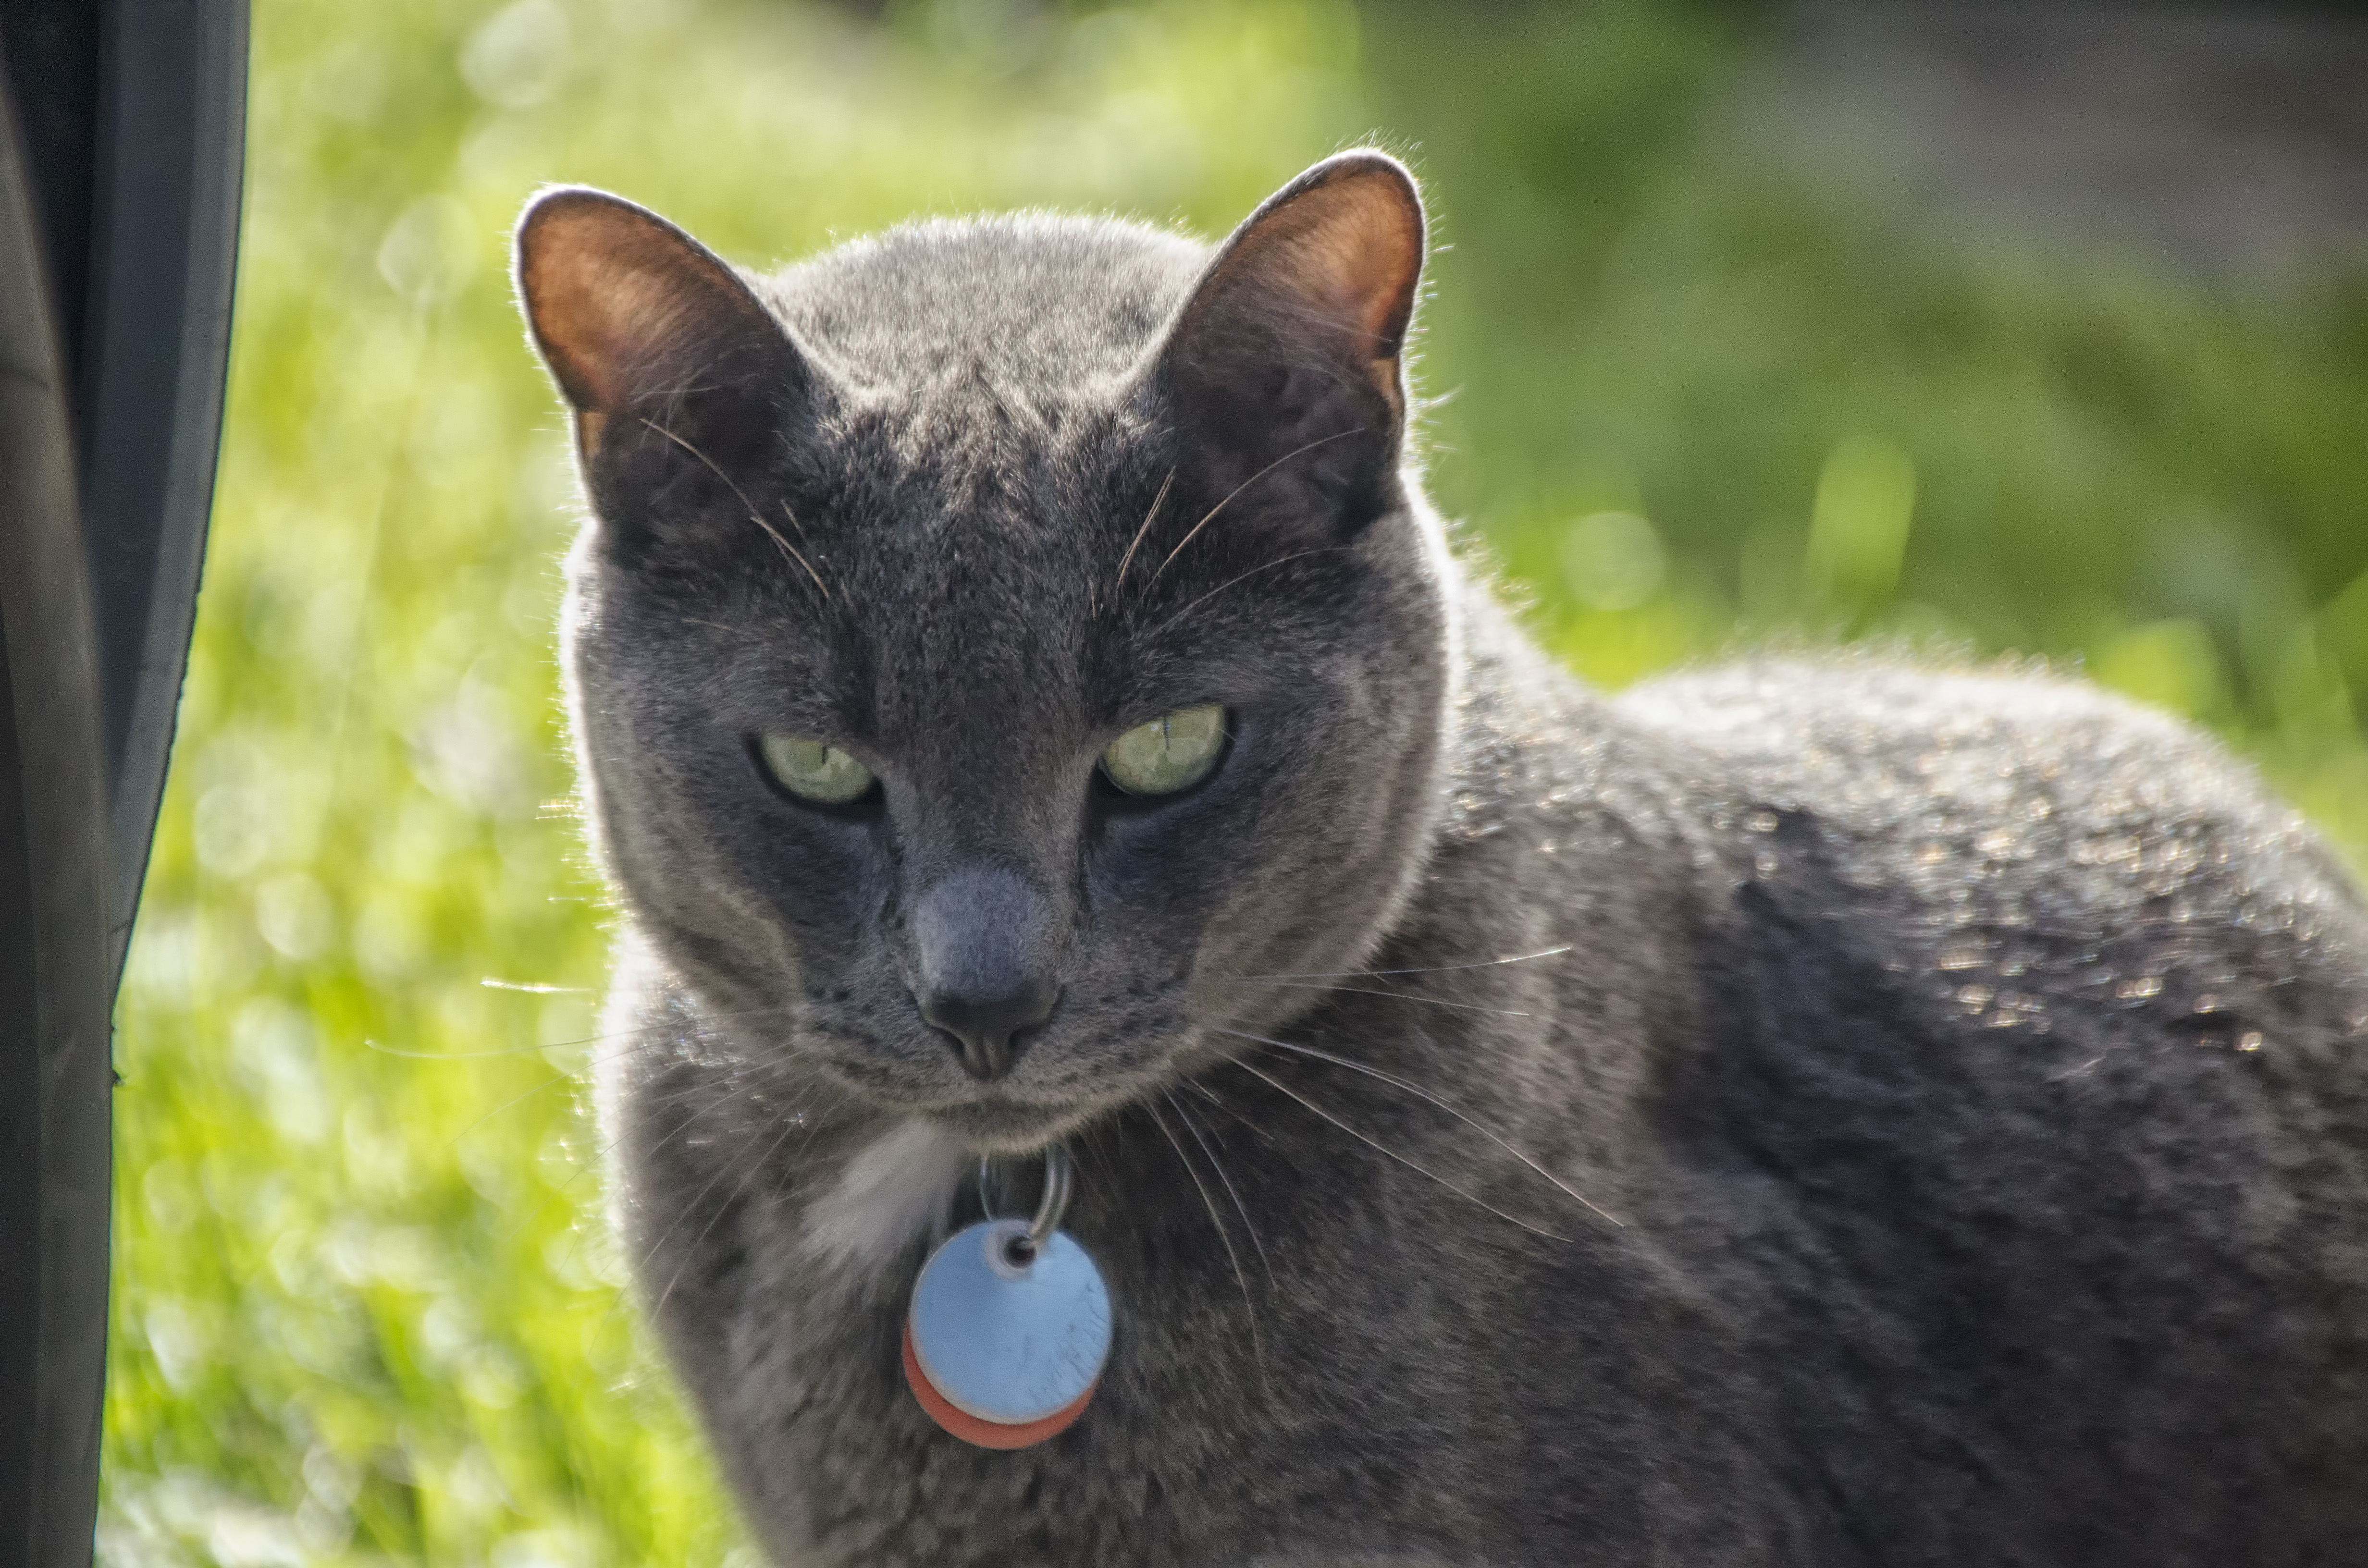
wildlife, cat, mammal, black cat, fauna, whiskers, canada, vertebrate, chat, quebec, sherbrooke, puma, european shorthair, chartreux, russian blue, wild cat, korat, small to medium sized cats, cat like mammal, nebelung, domestic short haired cat